Jojo Abot

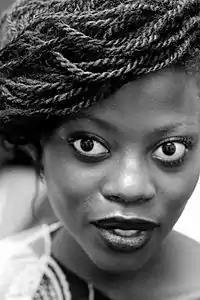

Jojo Abot (born 4 August 1988) is a Ghanaian artist and musician, based in Brooklyn, New York City. Her creative output spans video direction, acting, modeling, singing and multimedia performance. Abot's work taps into her home country, using her first language, Ewe, as a source to title her work and as a point of origin for musical inspiration. Her musical inspirations include Fela Kuti and Ebo Taylor. Abot has toured and performed with Kuti’s youngest son Seun Kuti, as well as rapper Common and Bob Marley’s son Stephen. She has also supported Lauryn Hill, whose influence can also be felt alongside that of Eryka Badu.